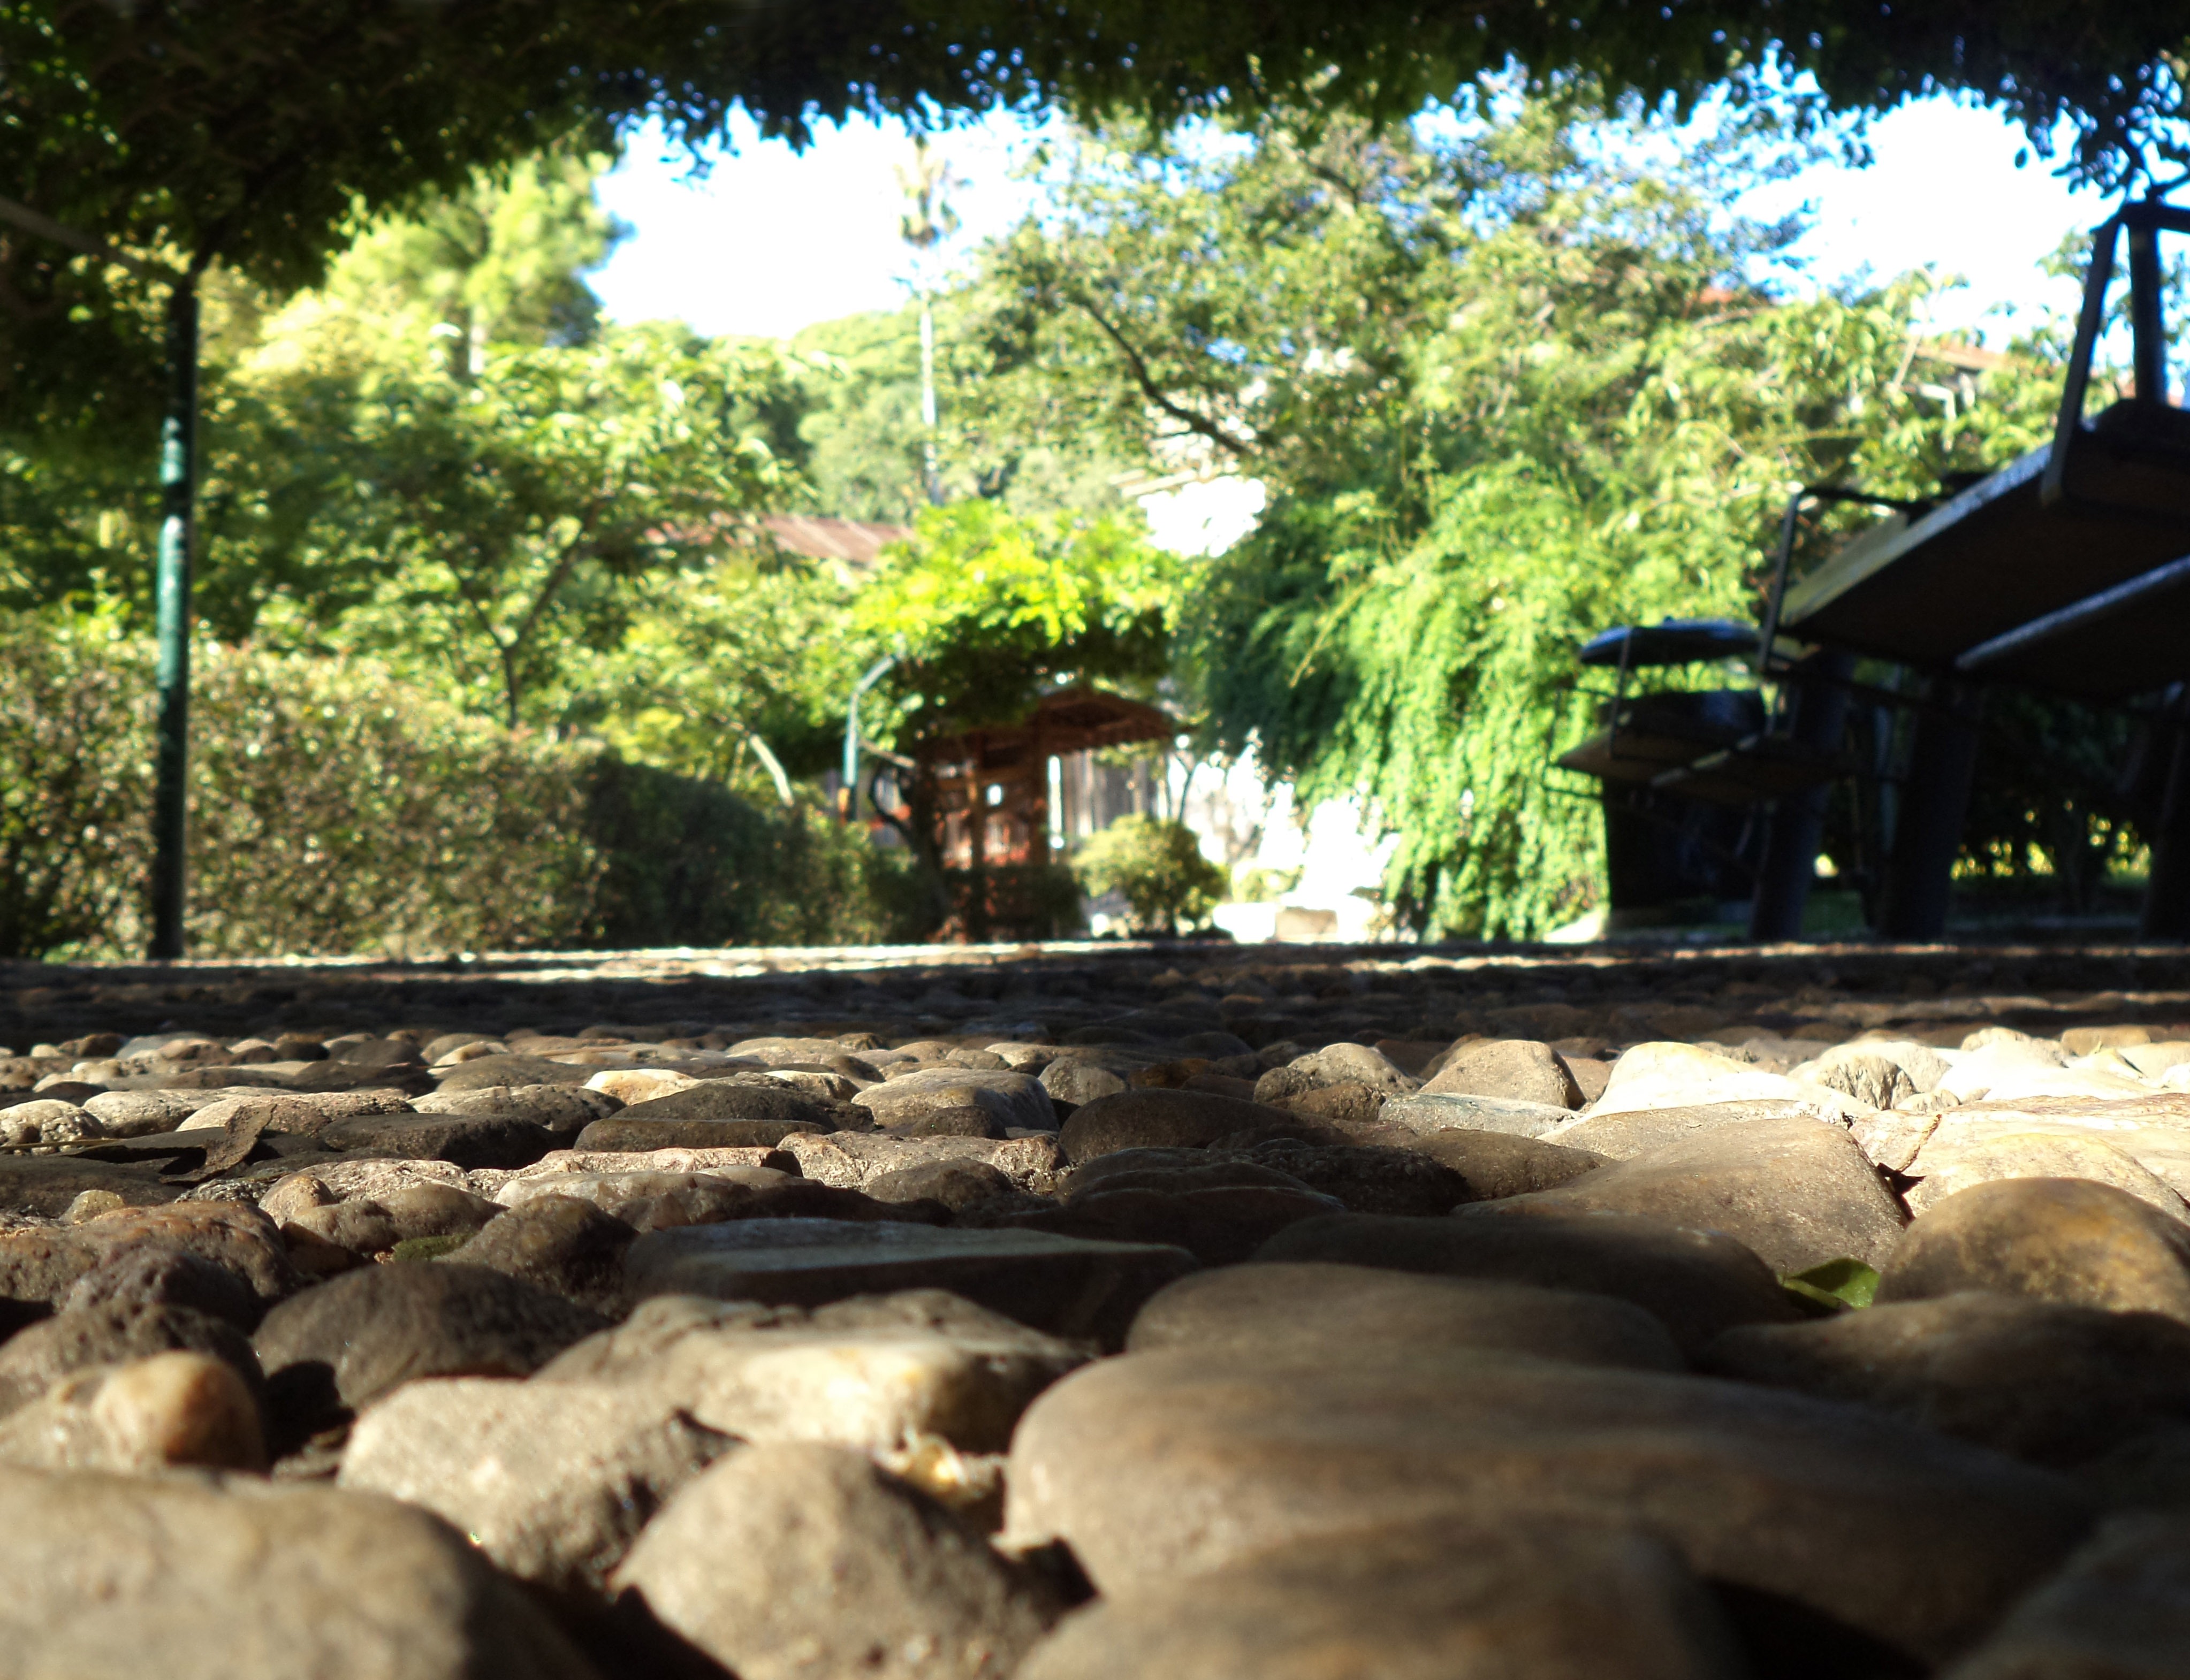
pond, backyard, garden, stones, bank, vegetation, estate, oriental